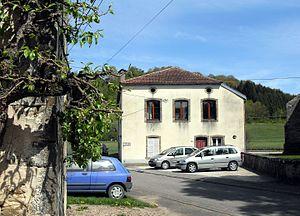
La mairie de Rozières-sur-Mouzon
Rozières-sur-Mouzon est une commune française située dans le département des Vosges en région Grand Est.